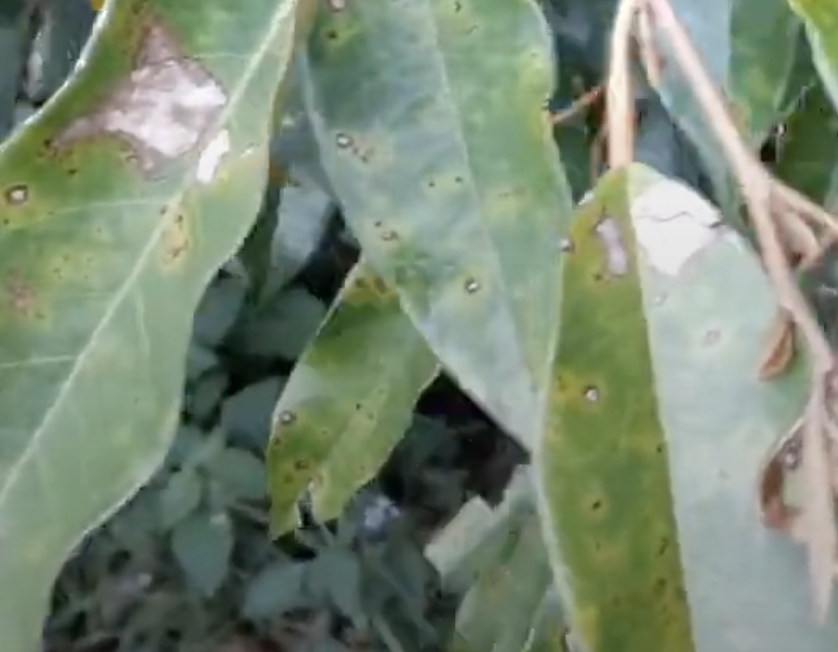
Label: canker_disease